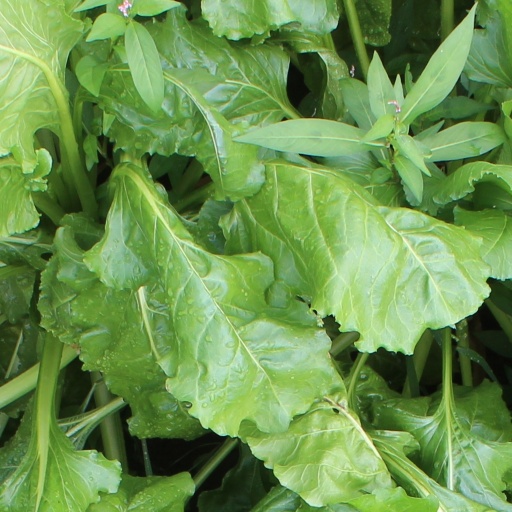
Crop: sugar beet